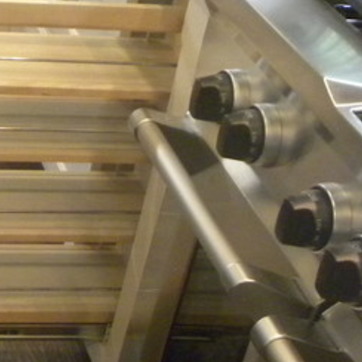
Material: metal